Dravya Shah

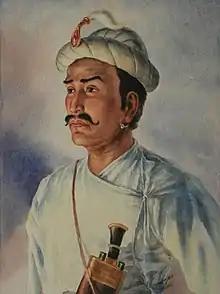
Posthumous painting of Dravya Shah

Dravya Shah (1559–1570) was the first King of the Gorkha Kingdom in Nepal. He was the father of Purna Shah, king of Gorkha.